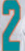
Number: 2